Sleepy Sun

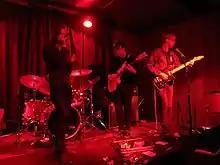
Sleepy Sun in 2013

Sleepy Sun was an American psychedelic rock band, formed in Santa Cruz, California and now based in San Francisco. The band was composed of vocalist Bret Constantino, guitarists Matt Holliman and Evan Reiss, and drummer Brian Tice.